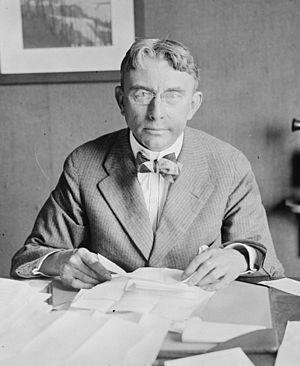
Cette liste des gouverneurs de Porto Rico comprend toutes les personnes qui ont occupé ce poste, que ce soit sous domination espagnole ou américaine. Le gouverneur de Porto Rico est le chef de gouvernement du Commonwealth de Porto Rico. Le poste a été créé par l'Empire espagnol au cours du XVIᵉ siècle à la suite de la colonisation de l'archipel.